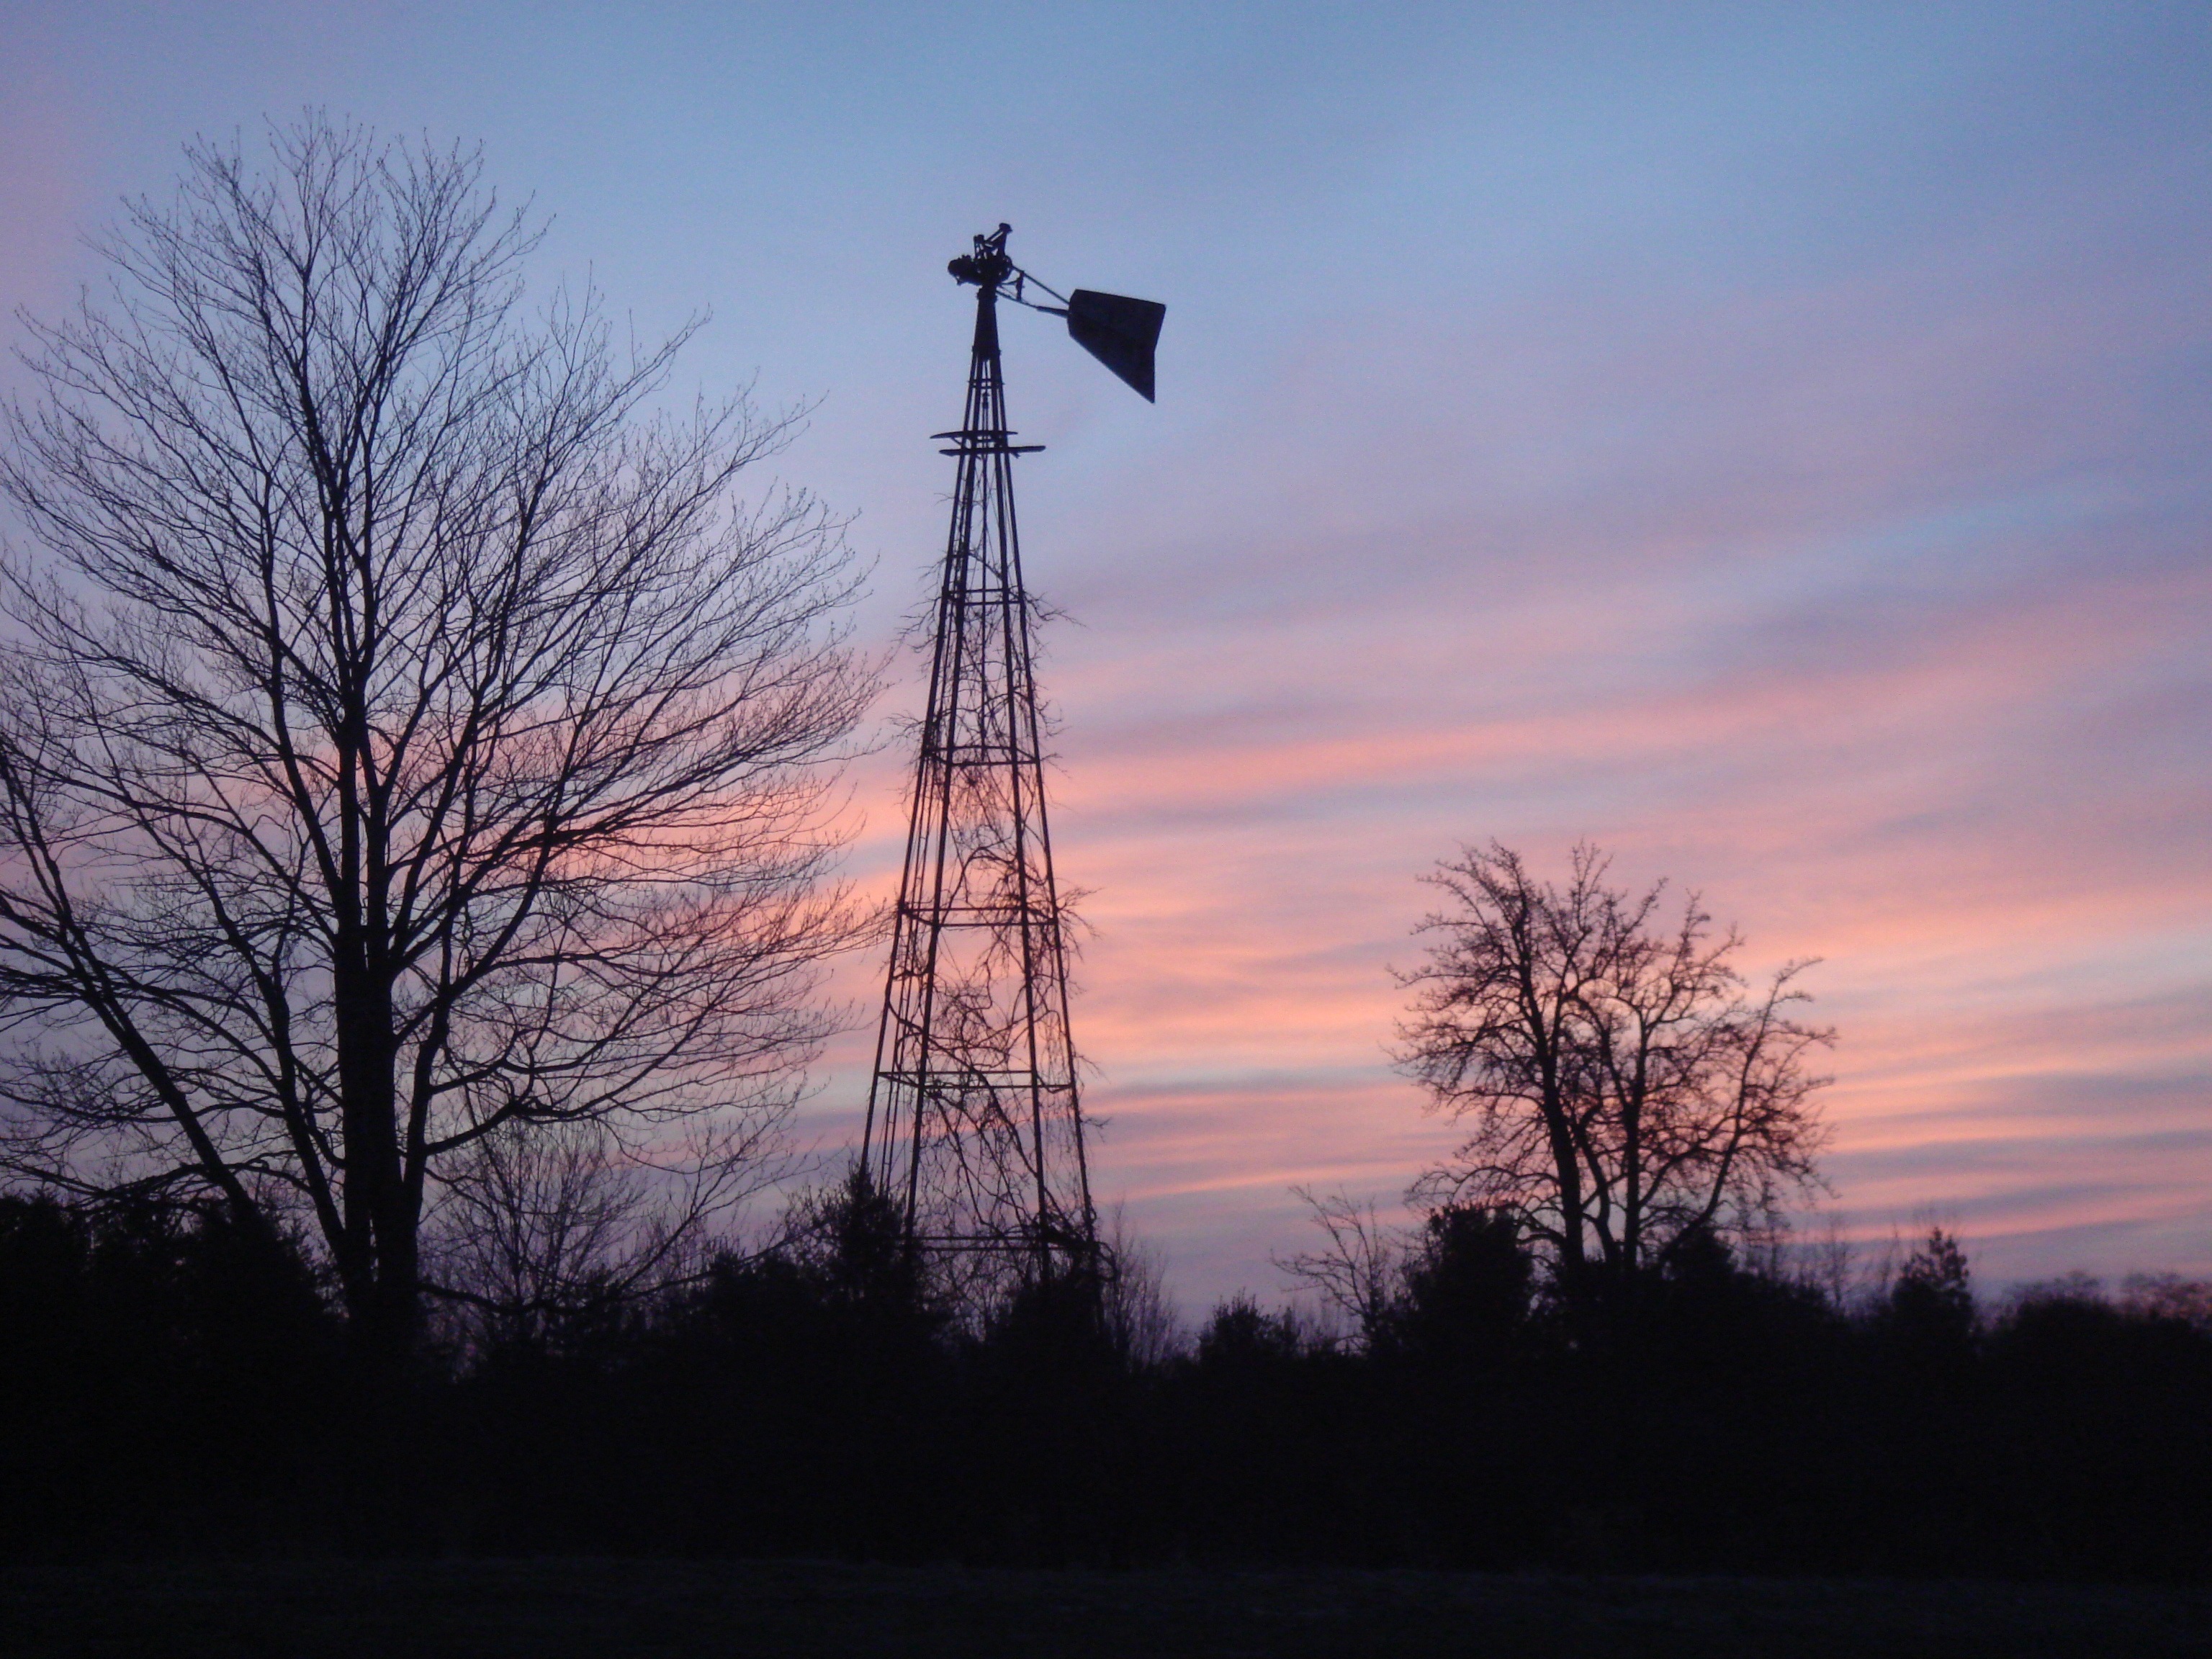
tree, silhouette, cloud, sky, sunrise, sunset, farm, morning, windmill, dawn, dusk, evening, rural, trees, sunrise landscape, transmission tower, overhead power line